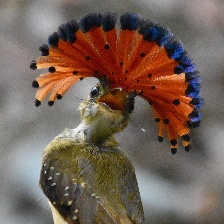
Species: ROYAL FLYCATCHER
Scientific name: ONYCHORHYNCHUS